Noah Webster

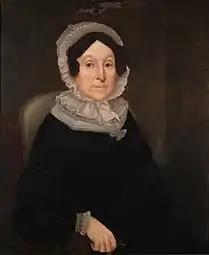
Webster's wife, Rebecca Greenleaf Webster

Noah Webster married Rebecca Greenleaf (1766–1847) on October 26, 1789, in New Haven, Connecticut. They had eight children: